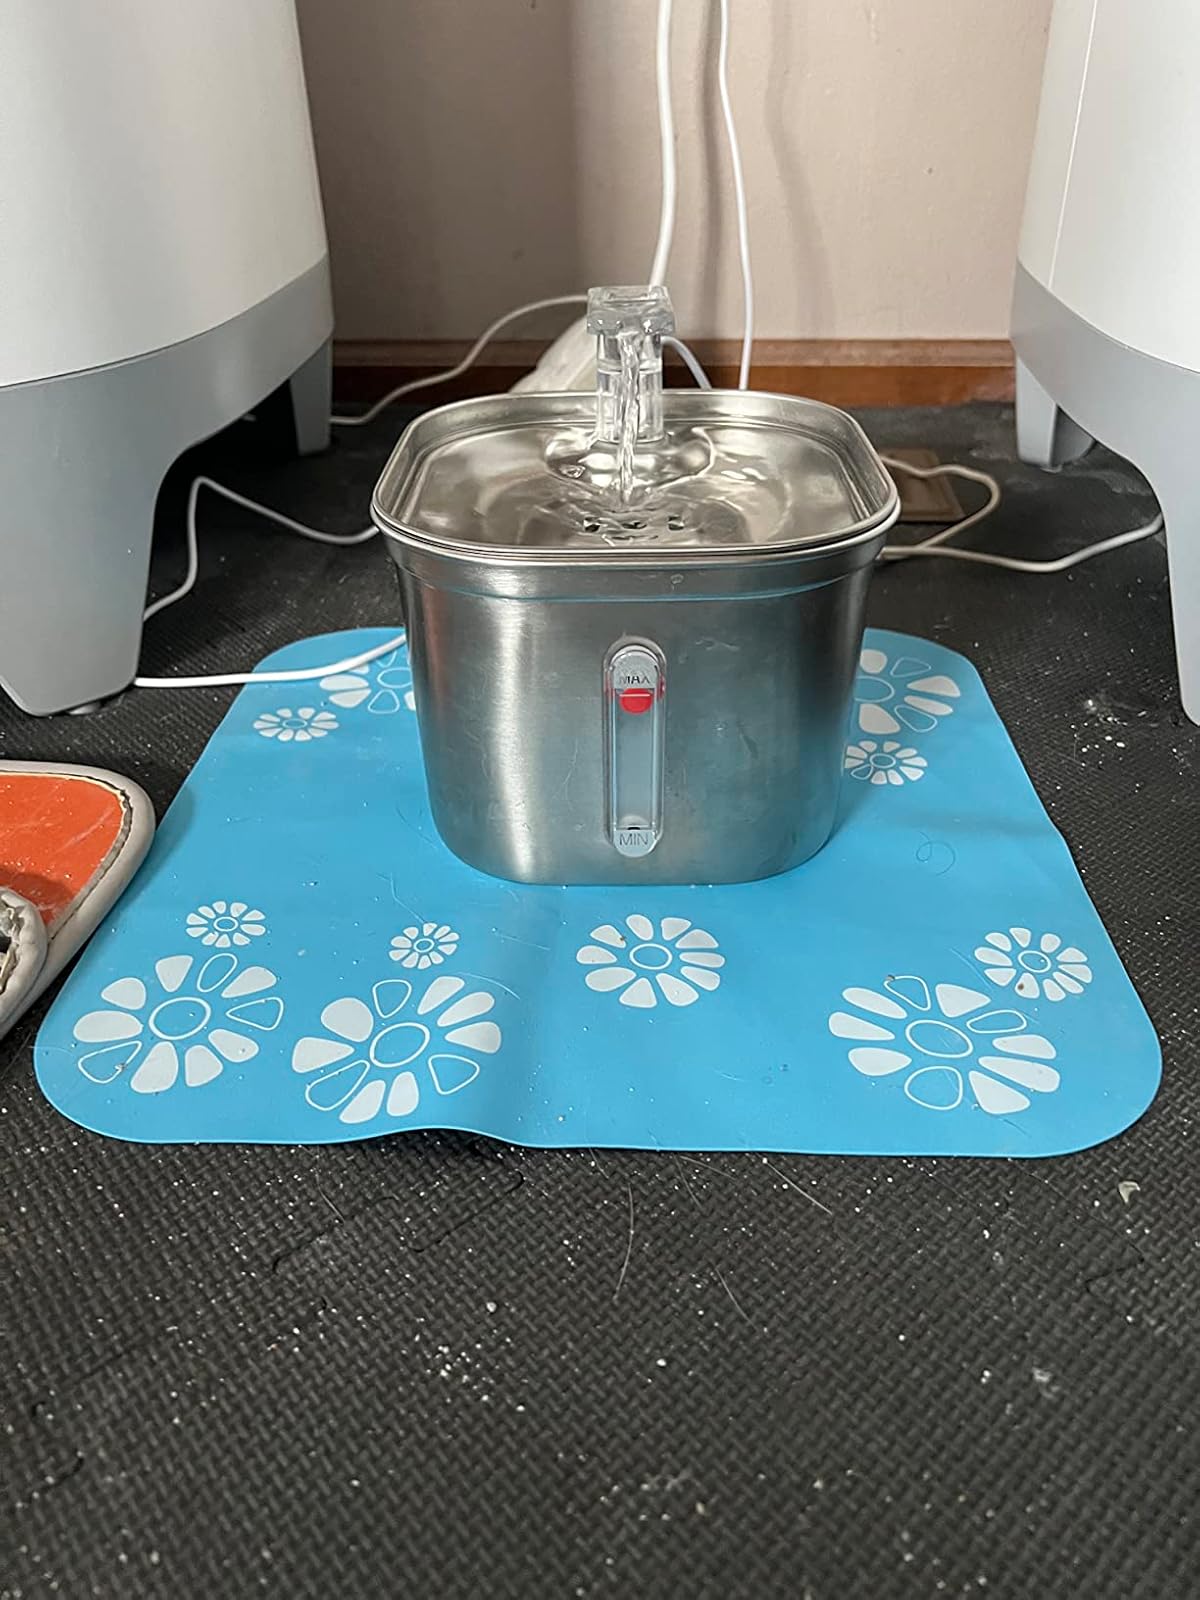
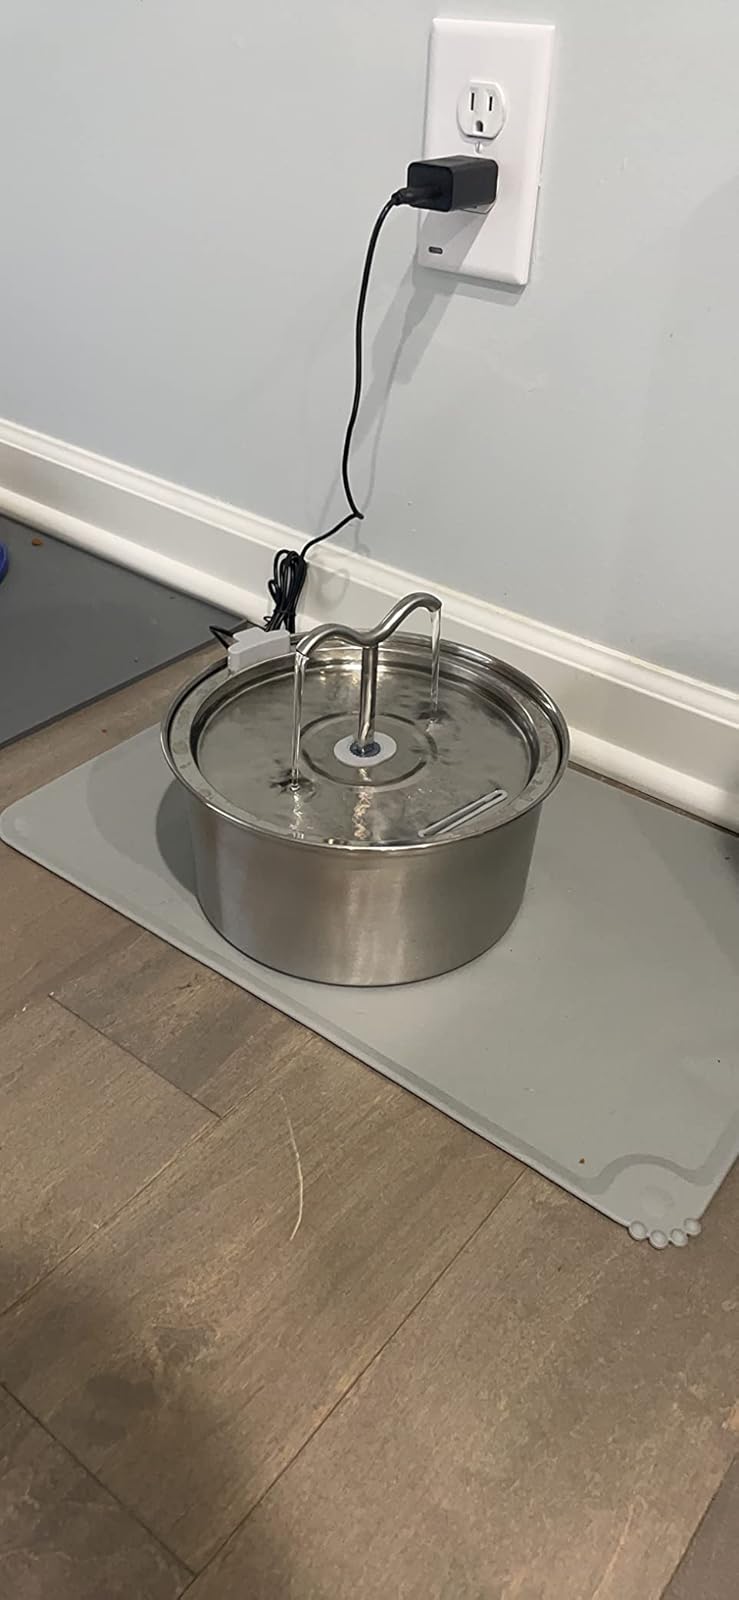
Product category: items_bowl
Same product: no